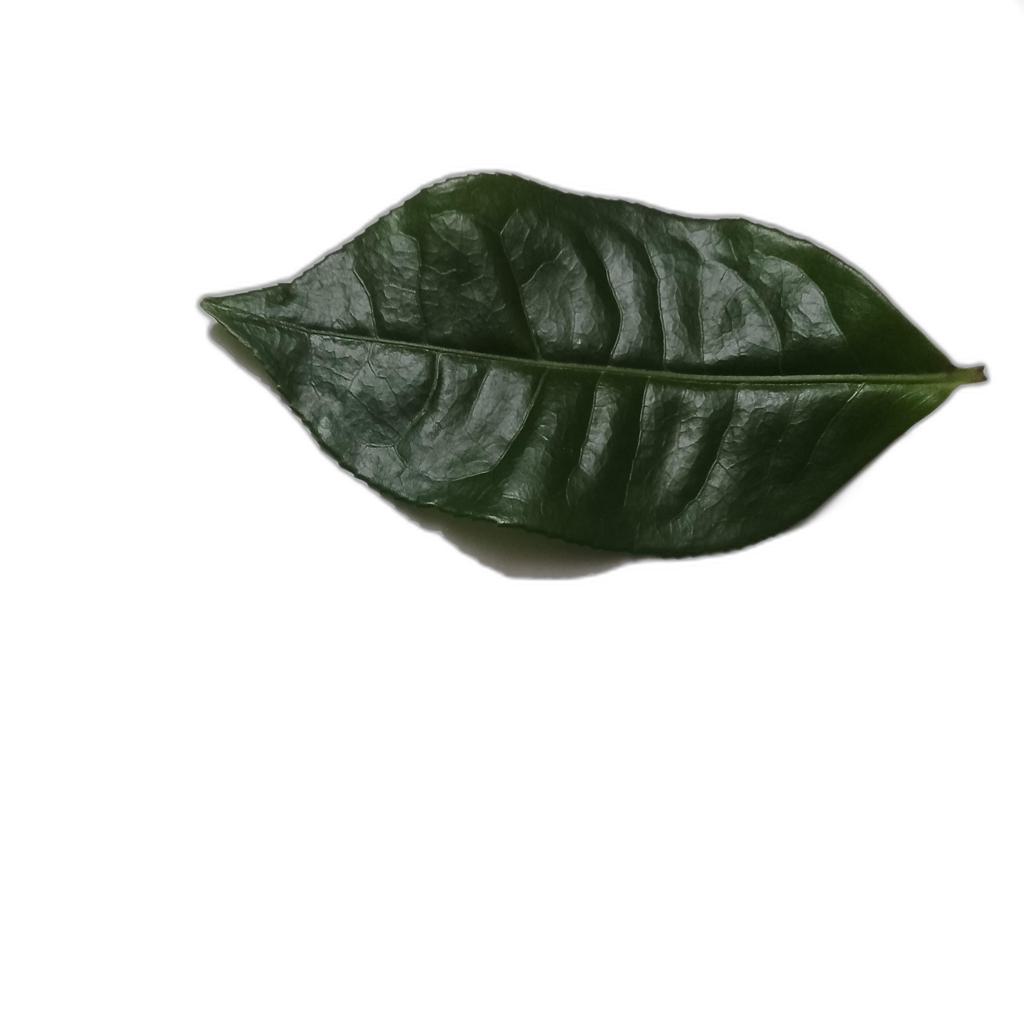
Label: Healthy